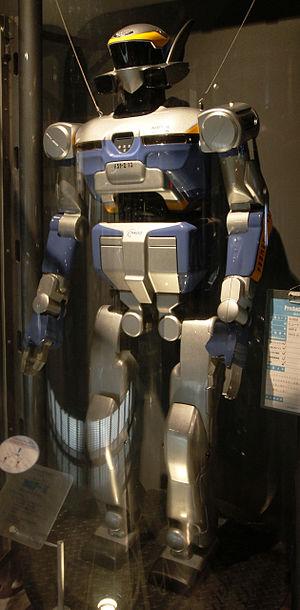
HRP-2 est un robot humanoïde japonais. Il a été développé par l'Intelligent Systems Research Institute appartenant à l'Institut national des sciences et technologies industrielles avancées, dans le cadre du Humanoid Robotics Project, à l'origine de plusieurs robots : HRP2-P, HRP3-P, HRP-2LR, Choromet, HRP-4C, etc.
Cette liste présente les musées et les galeries d'art situés à Tokyo.